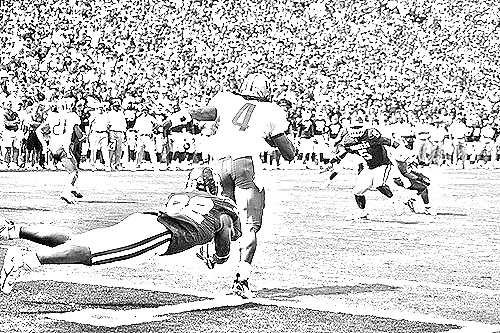
Portrait style: Sketch Portrait